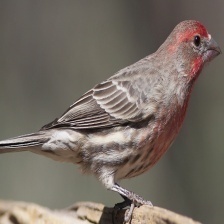
Species: HOUSE FINCH
Scientific name: HAEMORHOUS MEXICANUS
ImageNet parent category: house_finch